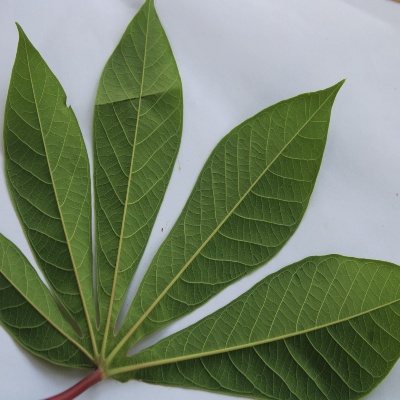
Crop: Cassava
Condition: healthy